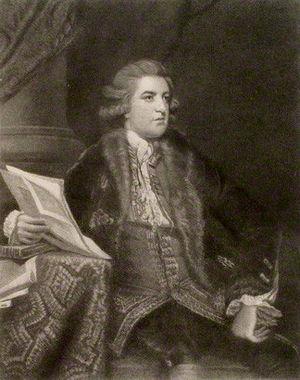
John FitzPatrick, 2ᵉ comte d'Upper Ossory FRS DL, titré Lord Gowran de 1751 à 1758, était un pair irlandais et un membre du parlement.